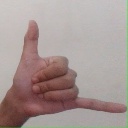
अक्षर: द